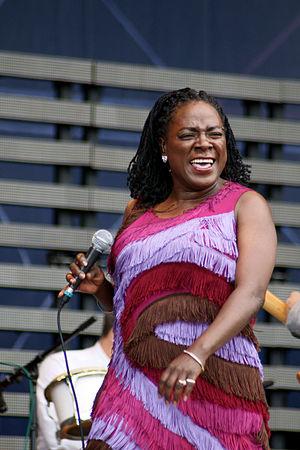
Sharon Jones, née le 4 mai 1956 à Augusta et morte le 18 novembre 2016 à Cooperstown, était une chanteuse américaine de soul.